Muscarine

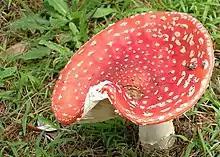
"Amanita muscaria"

Muscarine, -(+)-muscarine, or muscarin is a natural product found in certain mushrooms, particularly in "Inocybe" and "Clitocybe" species, such as the deadly "C. dealbata". Mushrooms in the genera "Entoloma" and "Mycena" have also been found to contain levels of muscarine which can be dangerous if ingested. Muscarine has been found in harmless trace amounts in the genera "Boletus", "Hygrocybe", "Lactarius" and "Russula". Trace concentrations of muscarine are also found in "Amanita muscaria", though the pharmacologically more relevant compound from this mushroom is the Z-drug-like alkaloid muscimol. "A. muscaria" fruitbodies contain a variable dose of muscarine, usually around 0.0003% fresh weight. This is very low and toxicity symptoms occur very rarely. "Inocybe" and "Clitocybe" contain muscarine concentrations up to 1.6%.